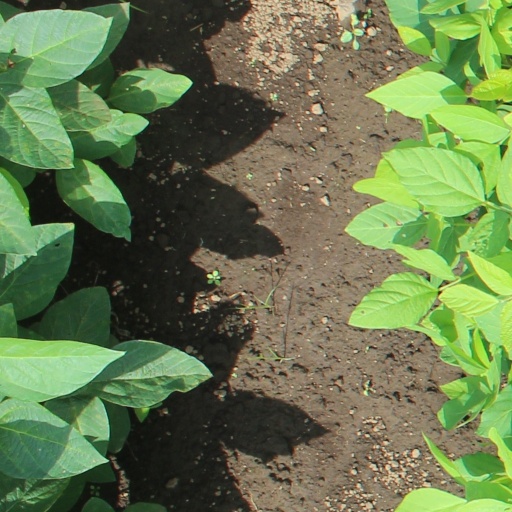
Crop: soybean